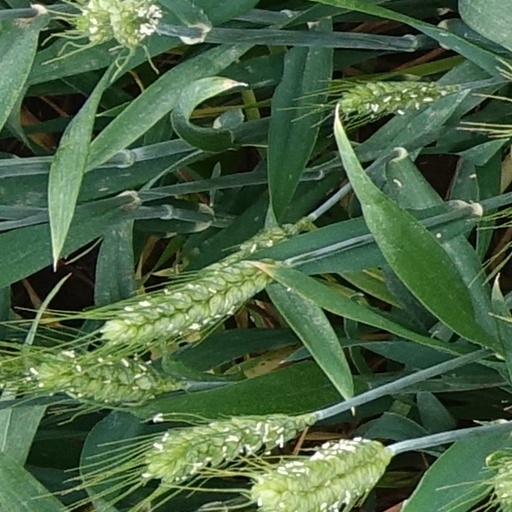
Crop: wheat